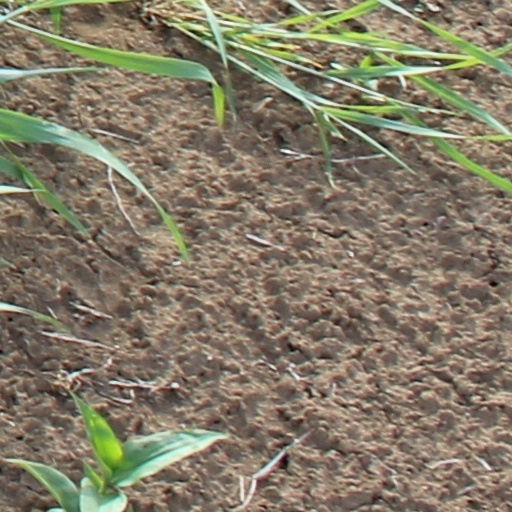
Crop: wheat